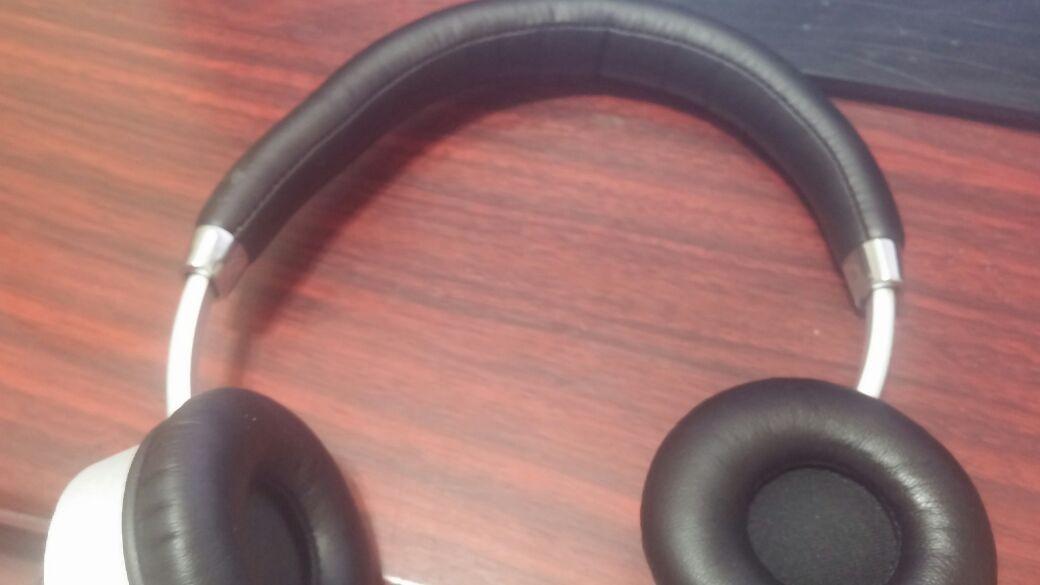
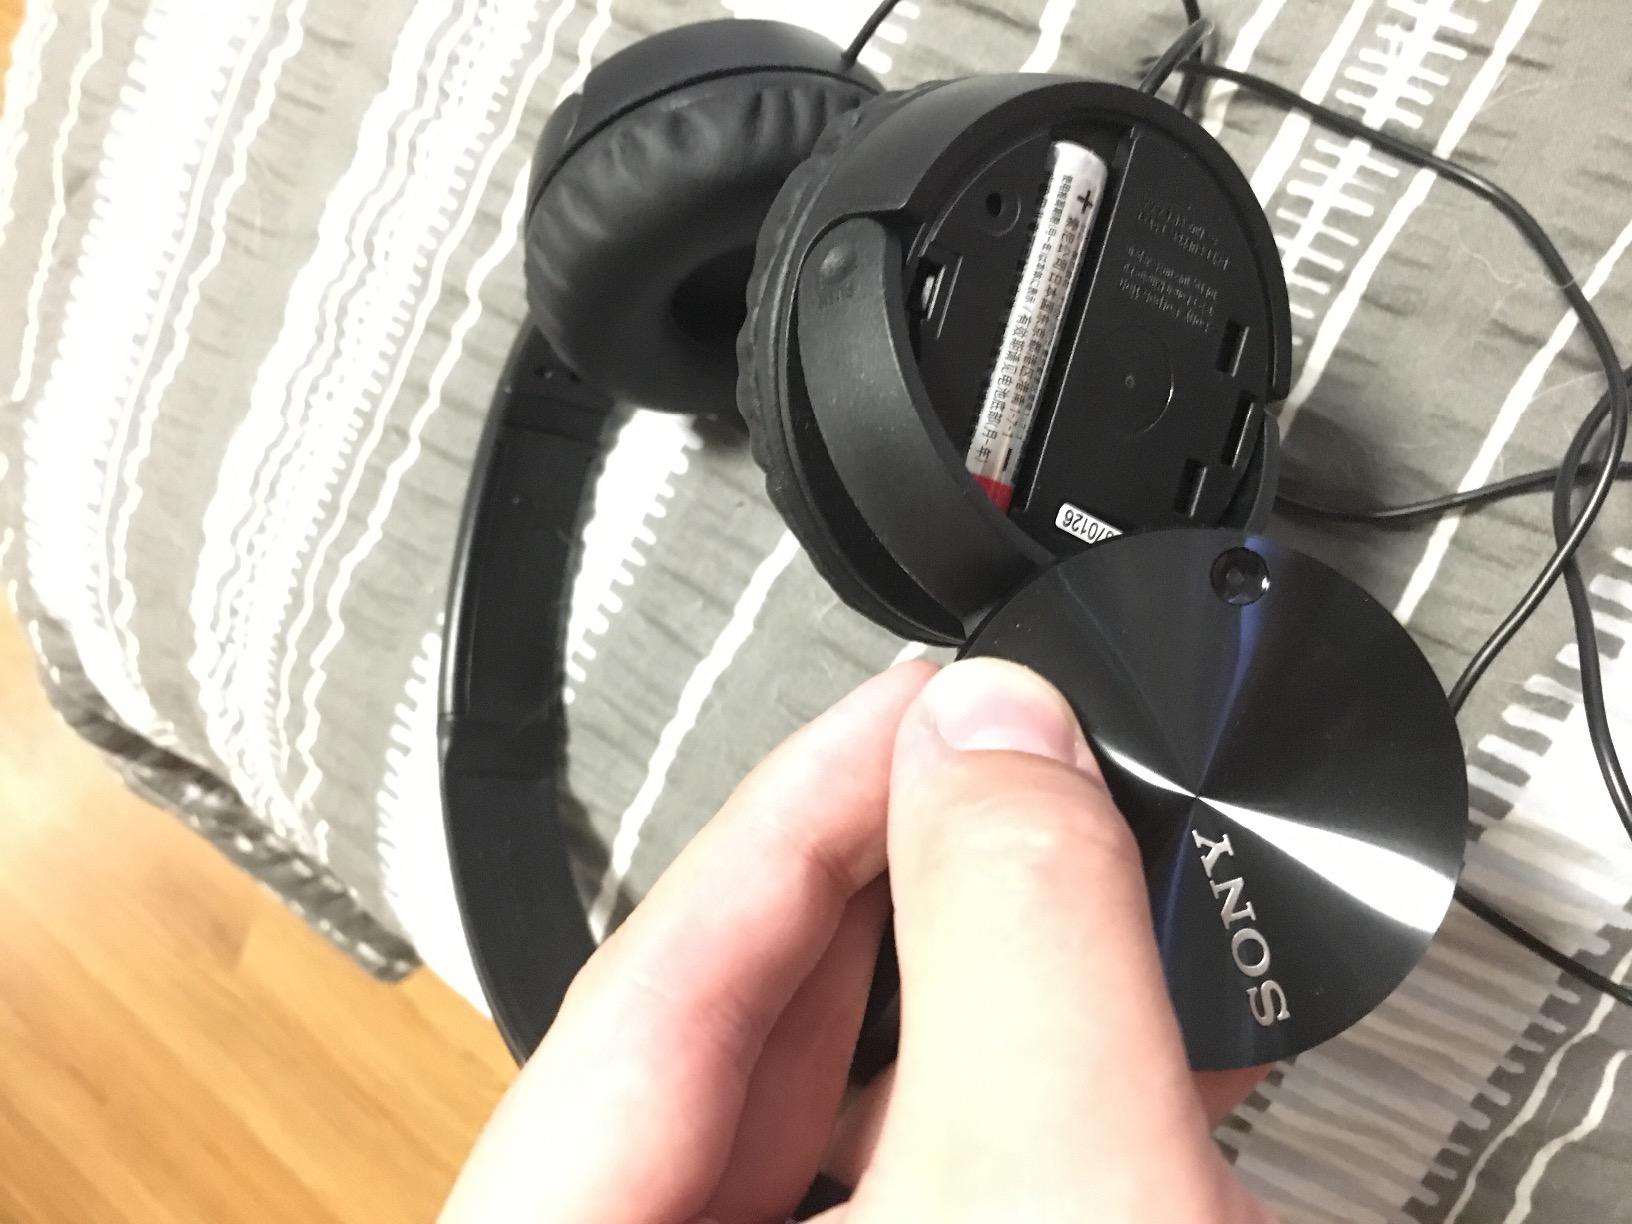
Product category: headphones
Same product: no